Otto Perutz

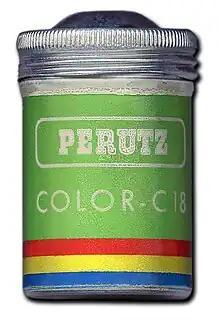
Film box of the color film Perutz C 18 (18 DIN)

Otto Perutz (27 July 1847 – 18 January 1922, Munich) was an Austrian-German chemist.